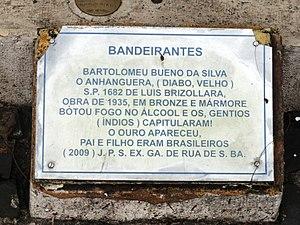
Bartolomeu Bueno da Silva, dit le deuxième Anhangüera, fut un des plus importants bandeirantes et découvreurs de l’intérieur du Brésil.